Marussia Motors

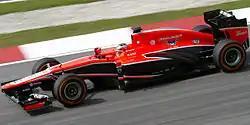
Marussia MR02

Marussia Motors managed their own factory works team after buying into a large stake of the Virgin Racing Formula One team. Later becoming Marussia F1, the team competed between 2012 and part-through 2014. In its first F1 season, it placed 11th in the Constructors' Championship, improving one position to 10th the following year. Thanks to Bianchi's exploits at the 2014 Monaco Grand Prix, the team won its first and only 2 points in F1. In 2014, the team participated until the Russian Grand Prix, entering only one car driven by Max Chilton in the team's final GP, due to the events at the previous Japanese Grand Prix where the team's lead driver, Jules Bianchi, was involved in a serious accident and suffered an ultimately fatal head injury. On 7 October 2014, after a short period under administration, the team ceased its operations and folded. The team's assets were sold at auction in December 2014.